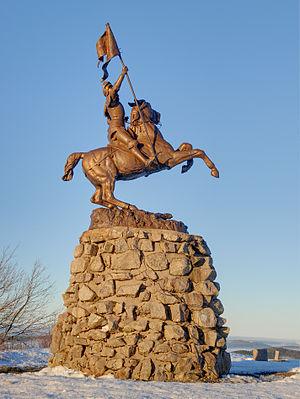
Le ballon d’Alsace est un sommet situé dans la partie méridionale de la chaîne des Vosges, aux confins des régions Grand Est et Bourgogne-Franche-Comté.
Cet article recense les tripoints entre les différents départements, en France